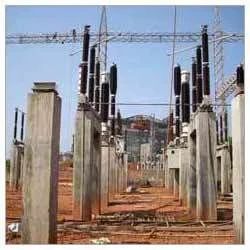
Label: Breaker_Substation